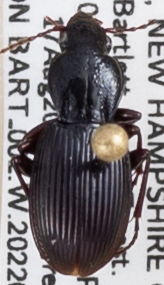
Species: Pterostichus tristis
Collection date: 2022-08-17
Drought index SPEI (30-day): -0.9
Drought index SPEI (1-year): -0.9
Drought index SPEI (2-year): -1.69